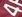
Number: 4